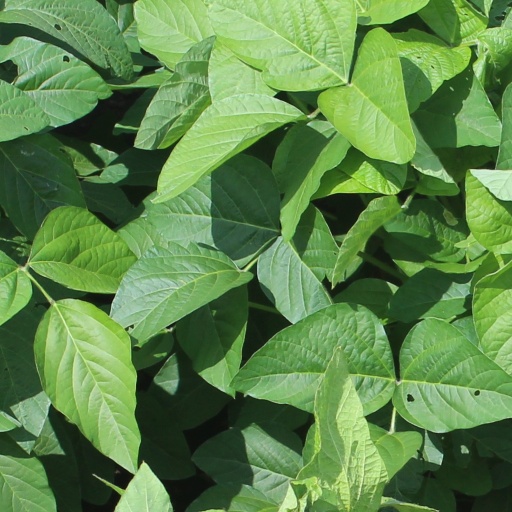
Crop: soybean